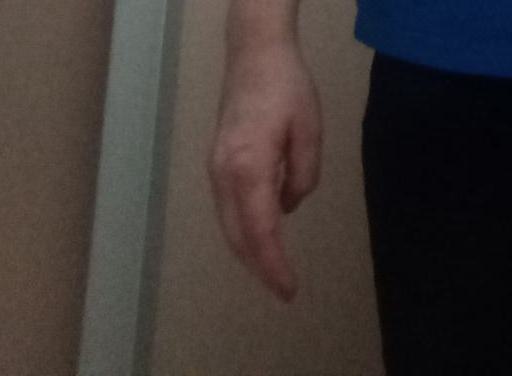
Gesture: no_gesture